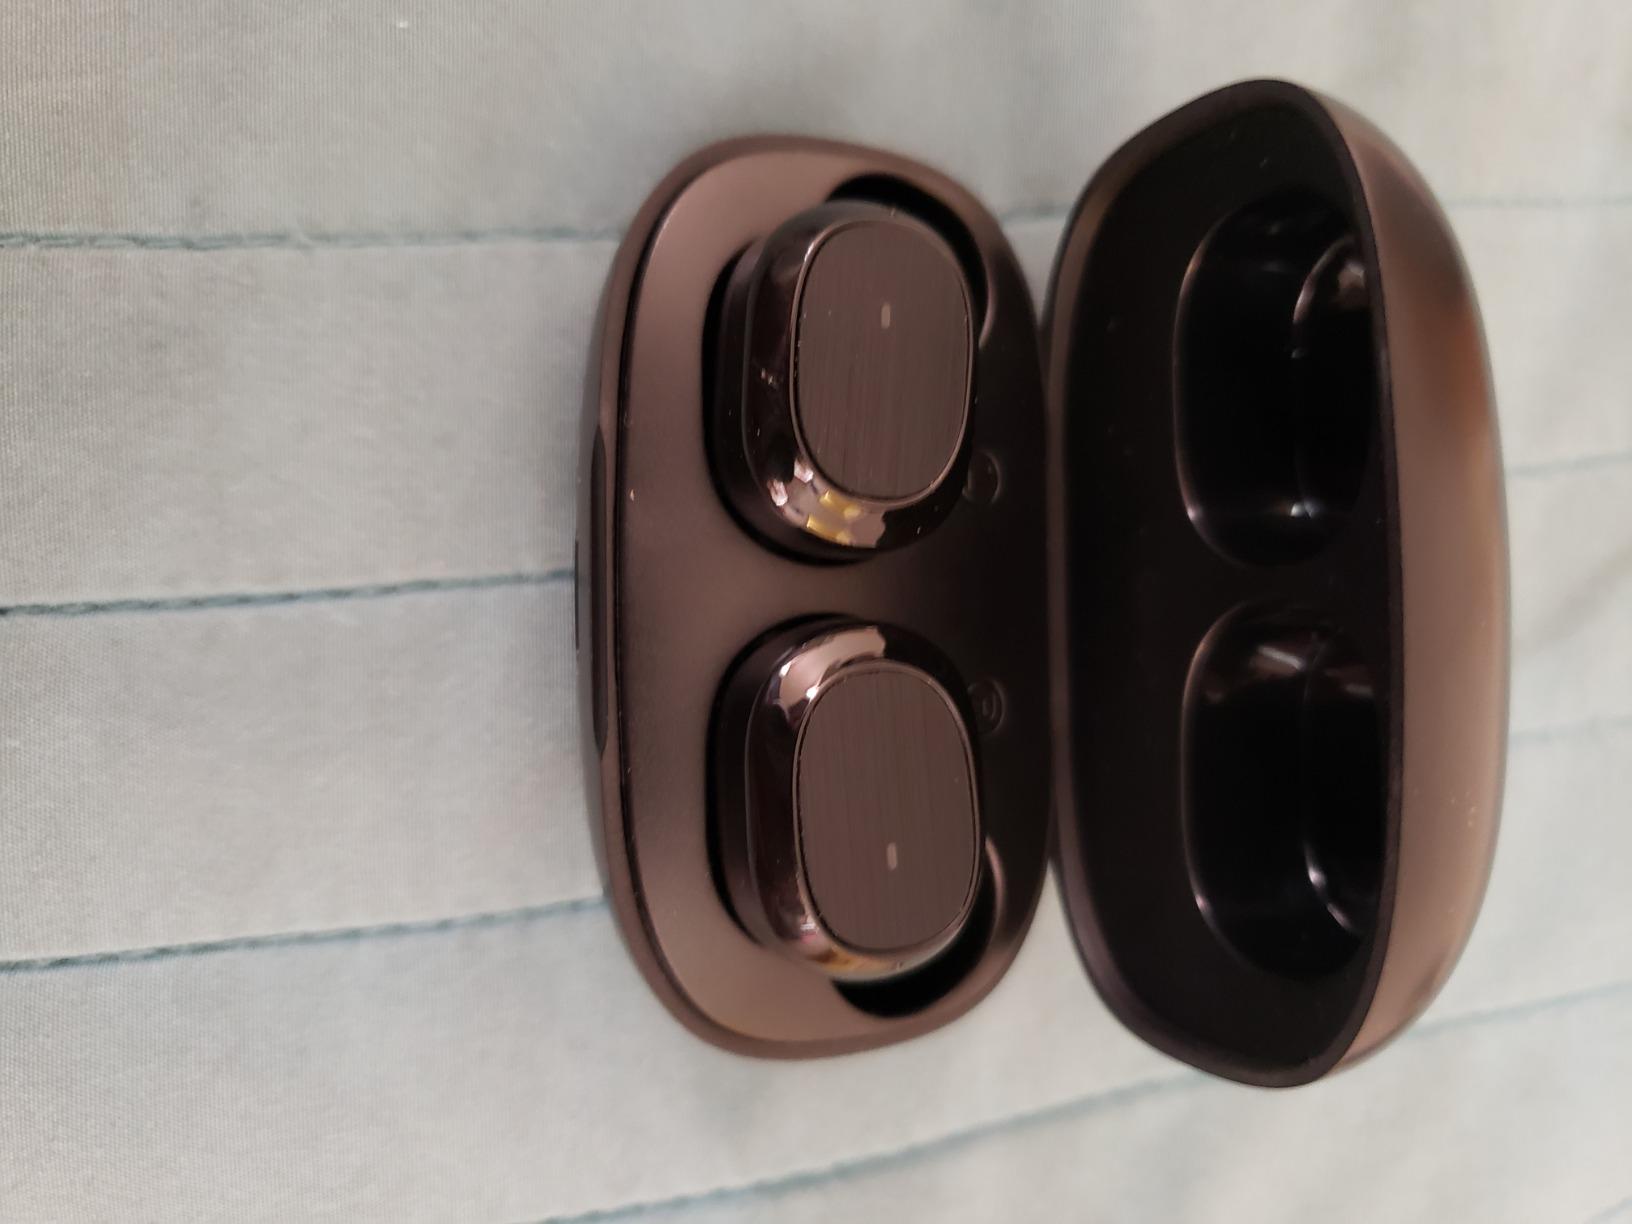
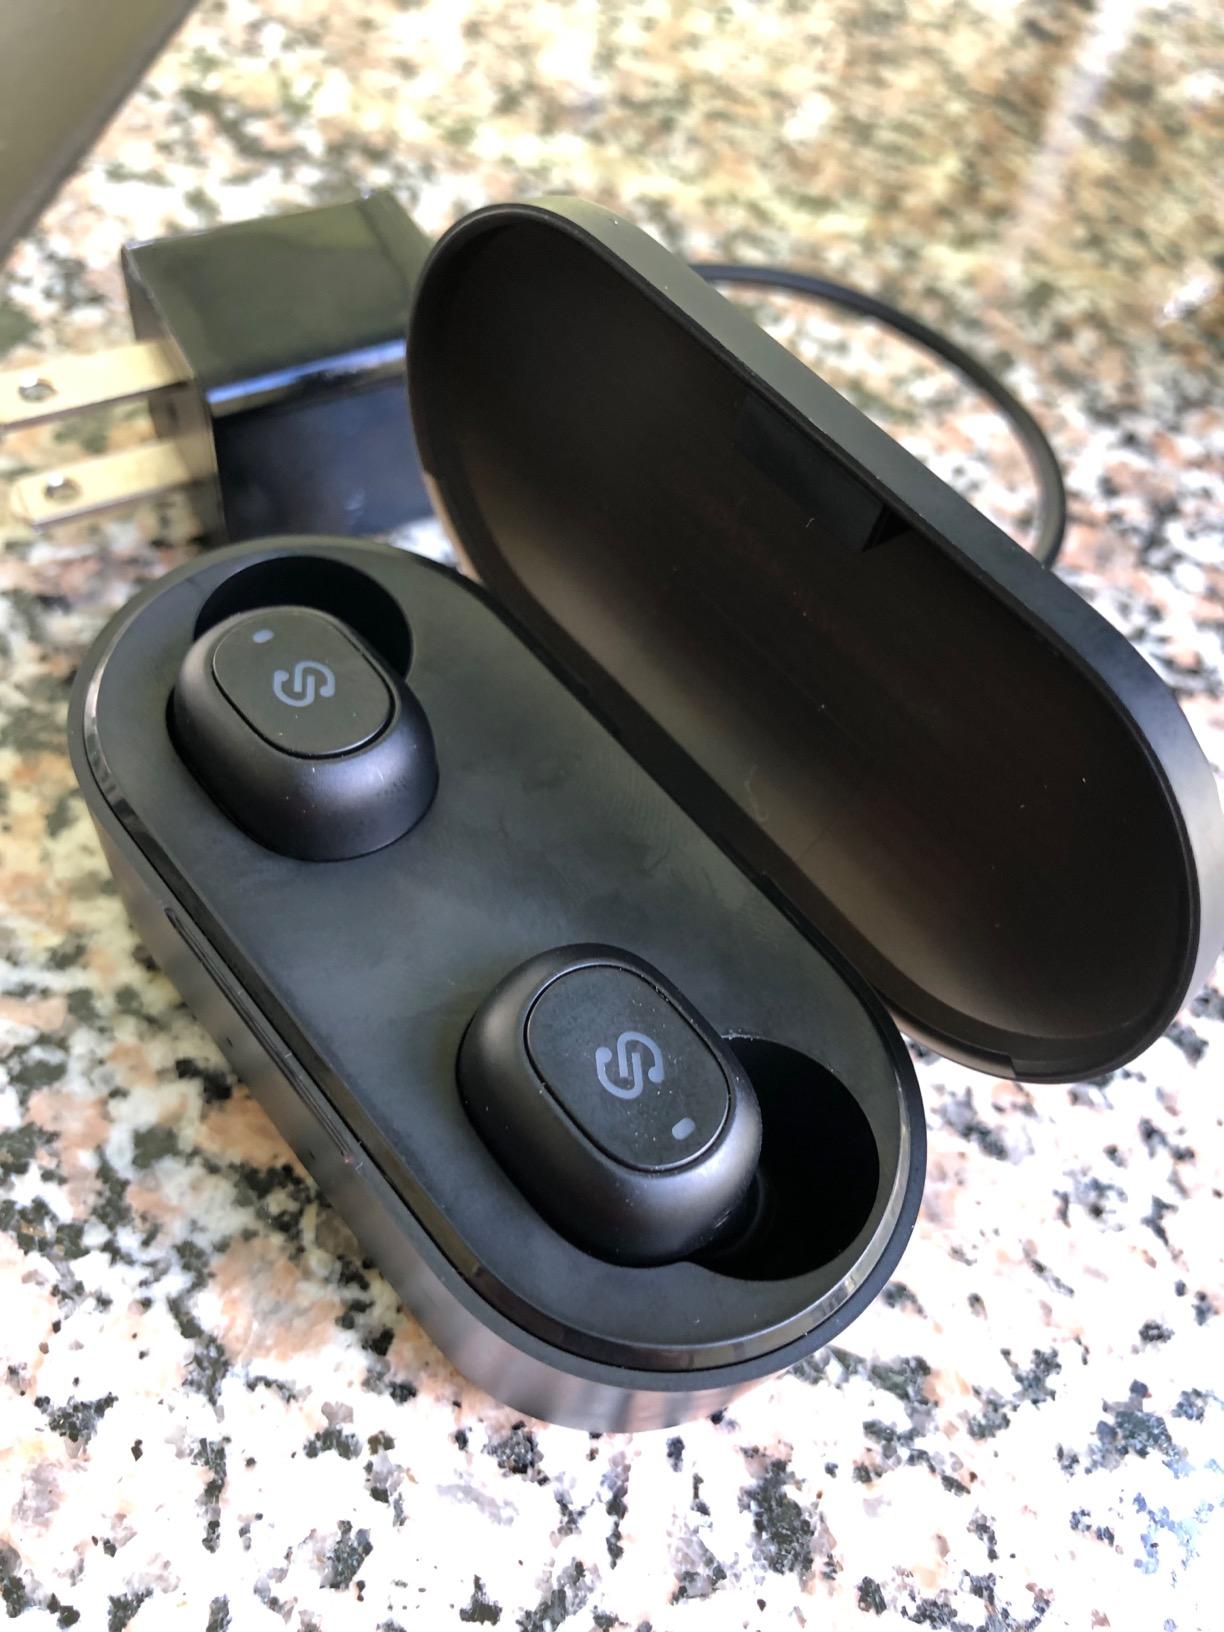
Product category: earbuds
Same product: no